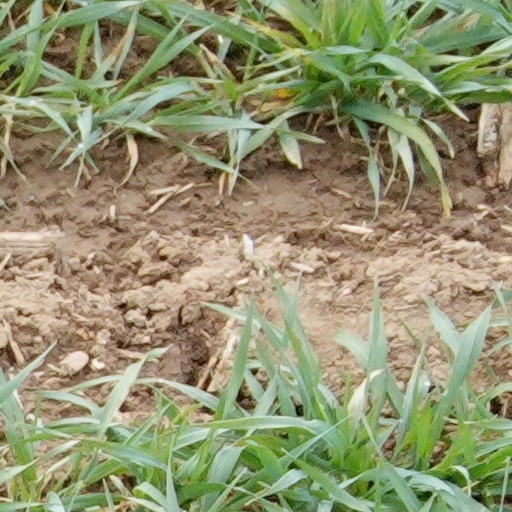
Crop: wheat